Cracker Barrel

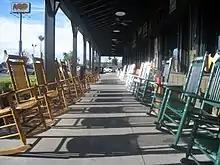
Wooden rocking chairs outside a Cracker Barrel in Florida City, Florida

As a Southern-themed chain, Cracker Barrel serves traditional Southern comfort food often described as "down-home" country cooking. Breakfast is served all day, and there are two menus: one for breakfast, the other for lunch and dinner. Since the first restaurant opened, the menu has featured Southern specialties, including biscuits, fried chicken, and catfish; seasonal and regional menu items were added during the 1980s and 1990s.